Battle of Thiepval Ridge

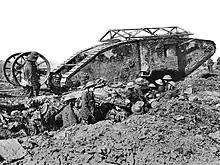

The battle for Mouquet Farm continued; two attached tanks ditched nearby and the machine-guns from one tank were removed and the crew carried on as infantry. Reinforcements were sent forward (including a pioneer battalion) and at the last surrendered, after being attacked with smoke bombs. The 33rd Brigade on the left attacked from Nab Valley with two battalions, reached Joseph Trench at and advanced to Trench between Mouquet Farm and the east end of Thiepval where they dug in. Trench was reached by and Hessian Trench by except for the on the right. Touch was gained on the left with the 18th (Eastern) Division at Trench and Midway Line was mopped up by a reserve battalion which also reinforced Hessian Trench, repelling a German counter-attack on the right.